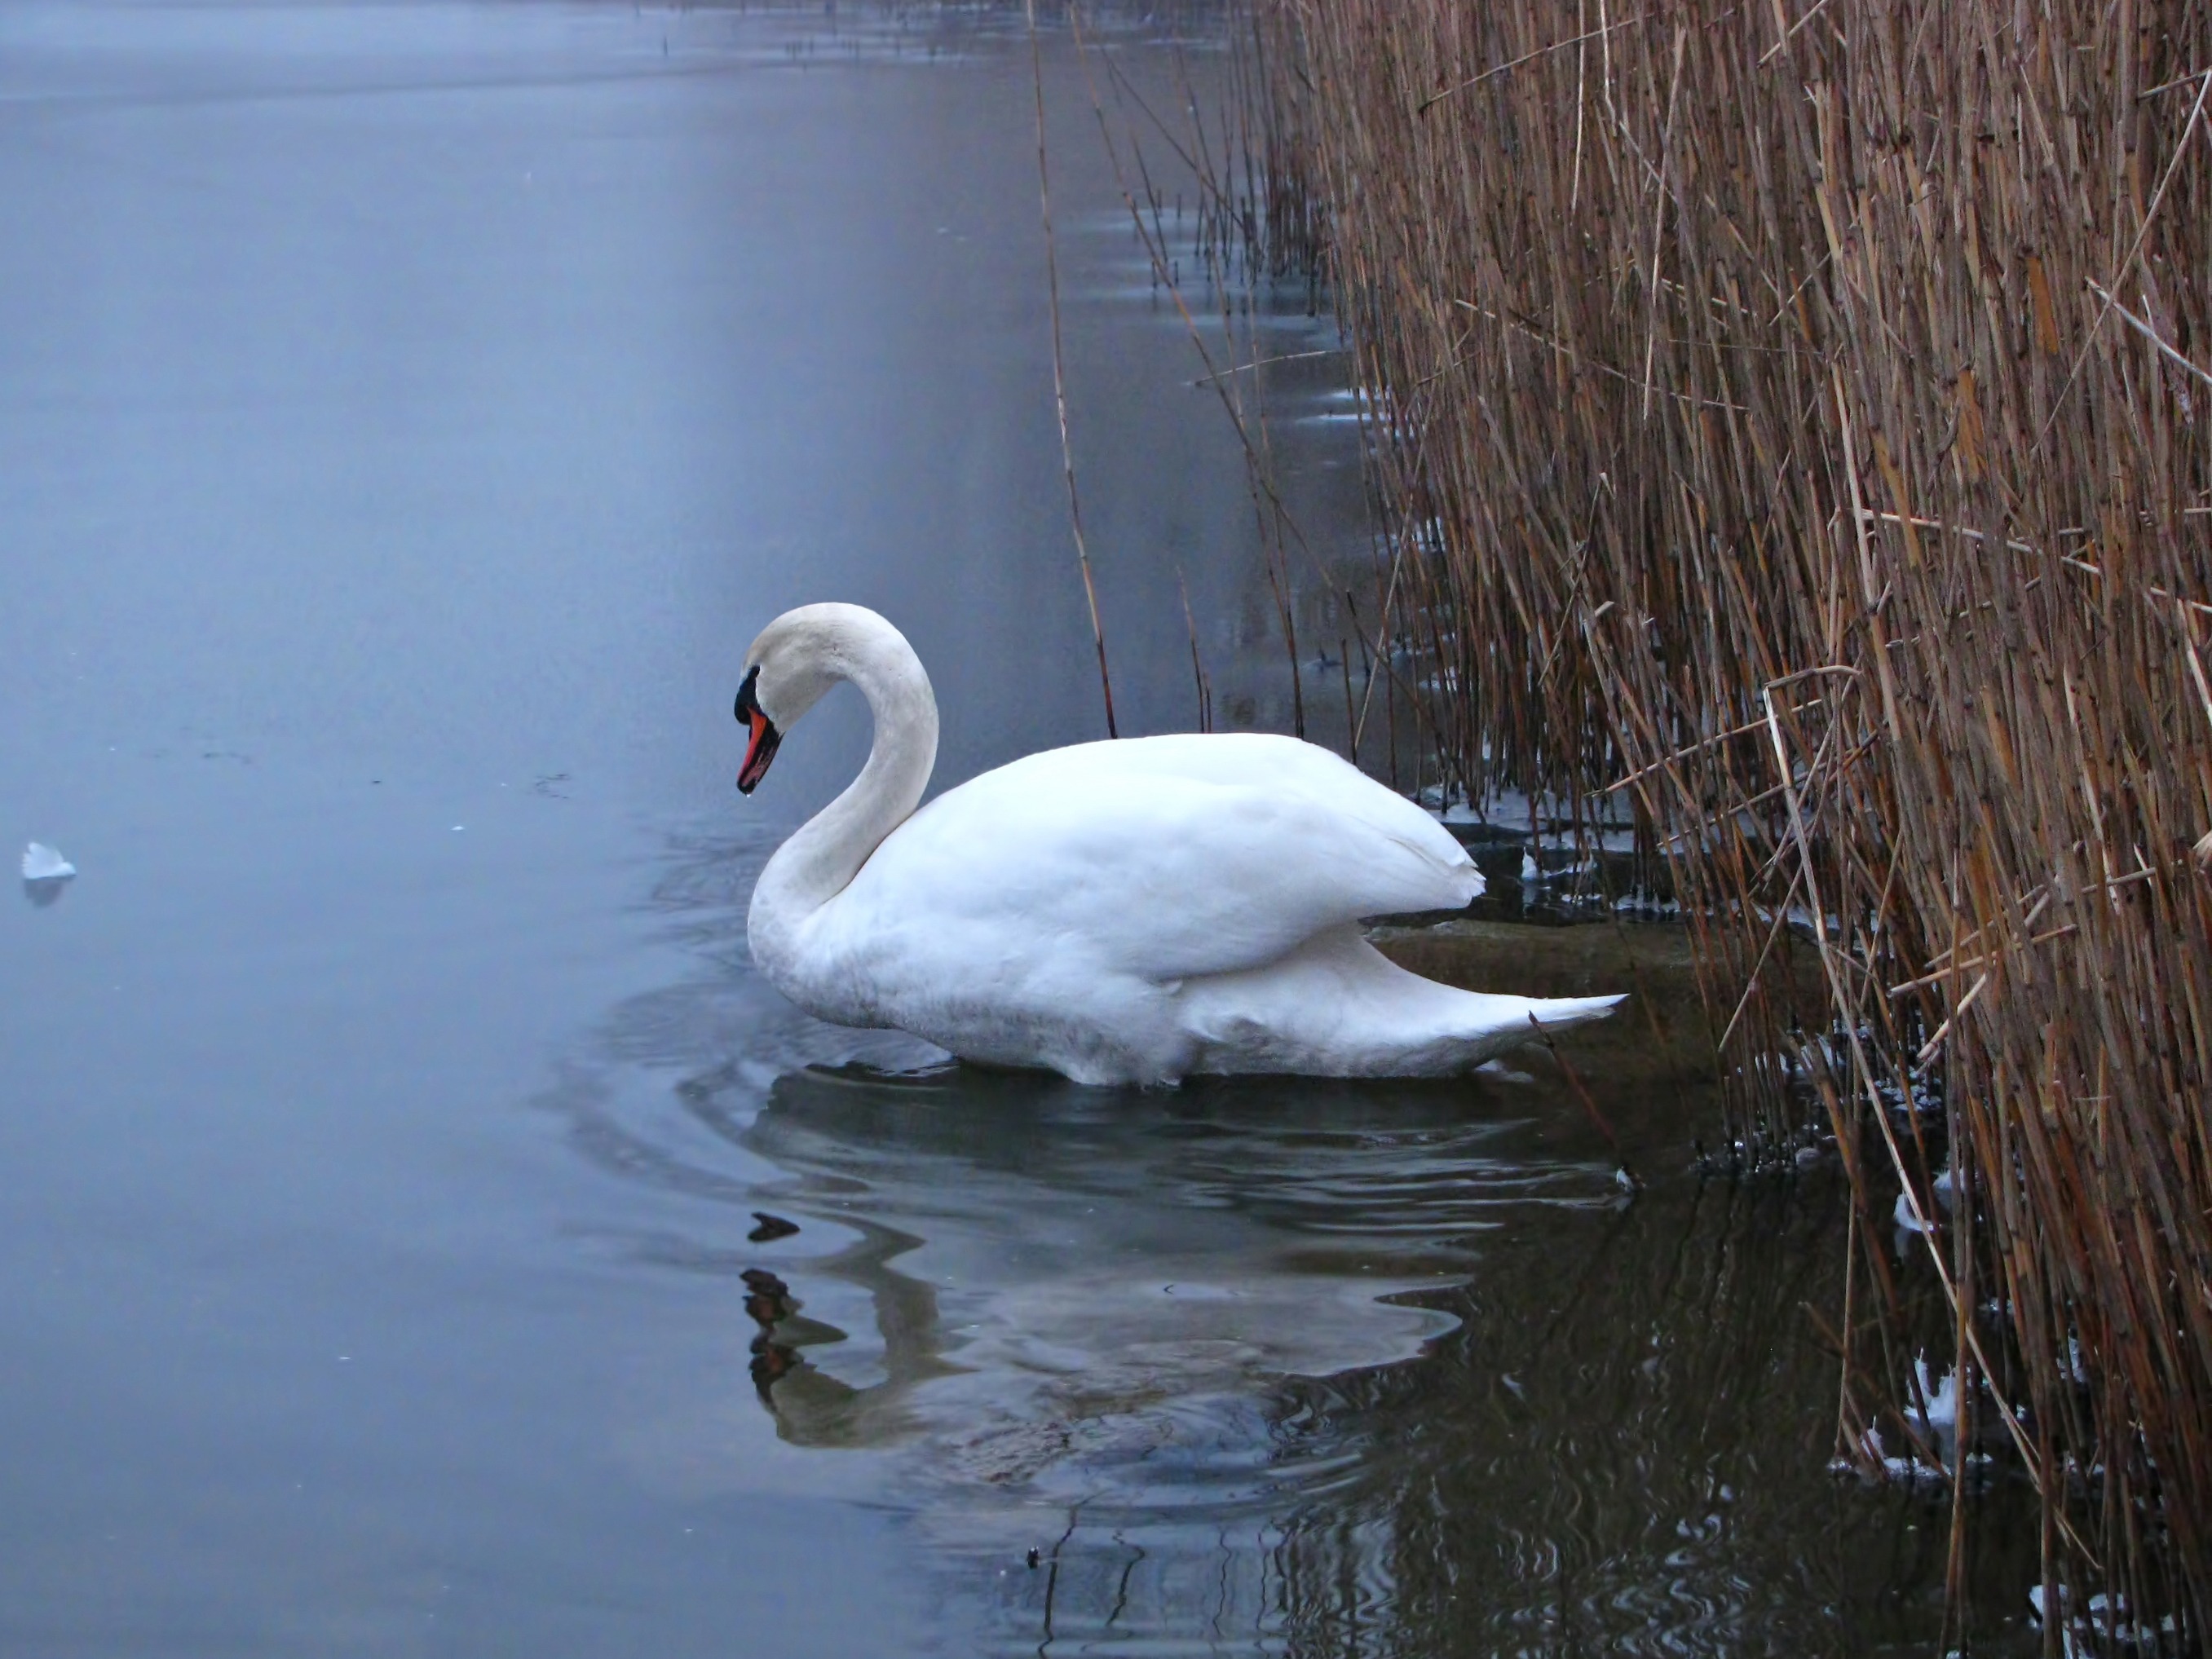
water, winter, bird, wing, fog, foggy, reed, pond, wildlife, ice, reflection, beak, fauna, wild life, swan, icy, vertebrate, waterfowl, water bird, blue hour, ducks geese and swans